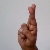
The image shows a hand gesture representing the letter 'R' in Indian Sign Language.